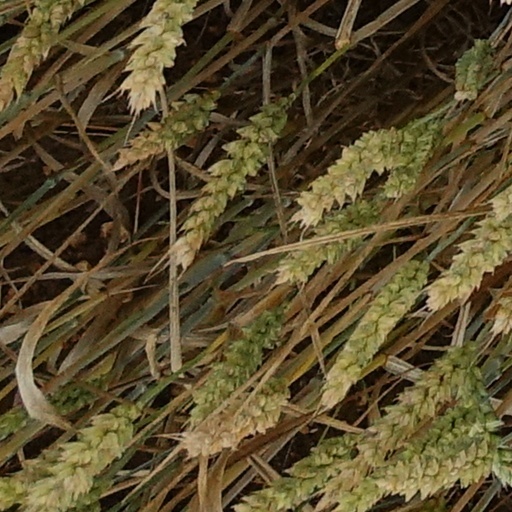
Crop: wheat